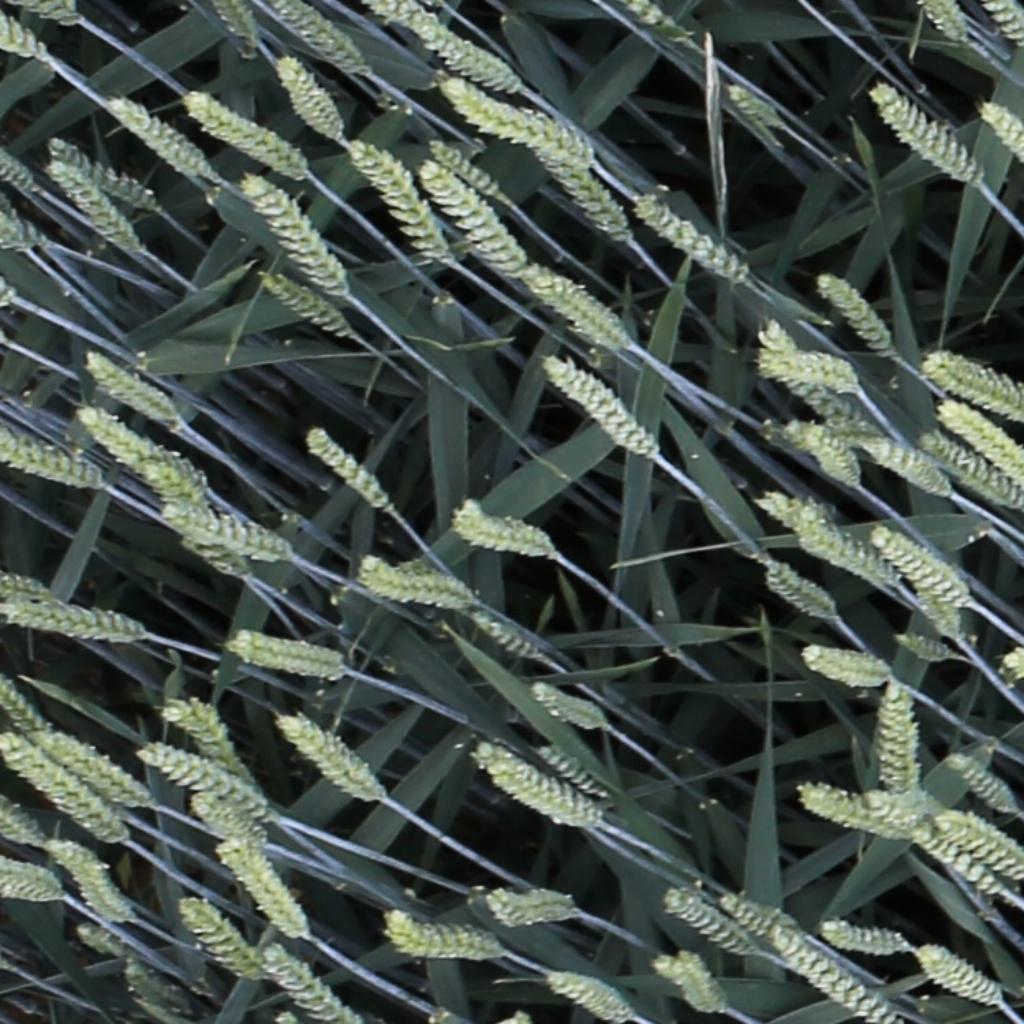
Country: Switzerland
Location: Usask
Wheat development stage: Filling